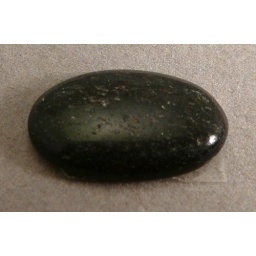
It's basically black with flecks of brown and it has schiller that doesn't show in the photo.